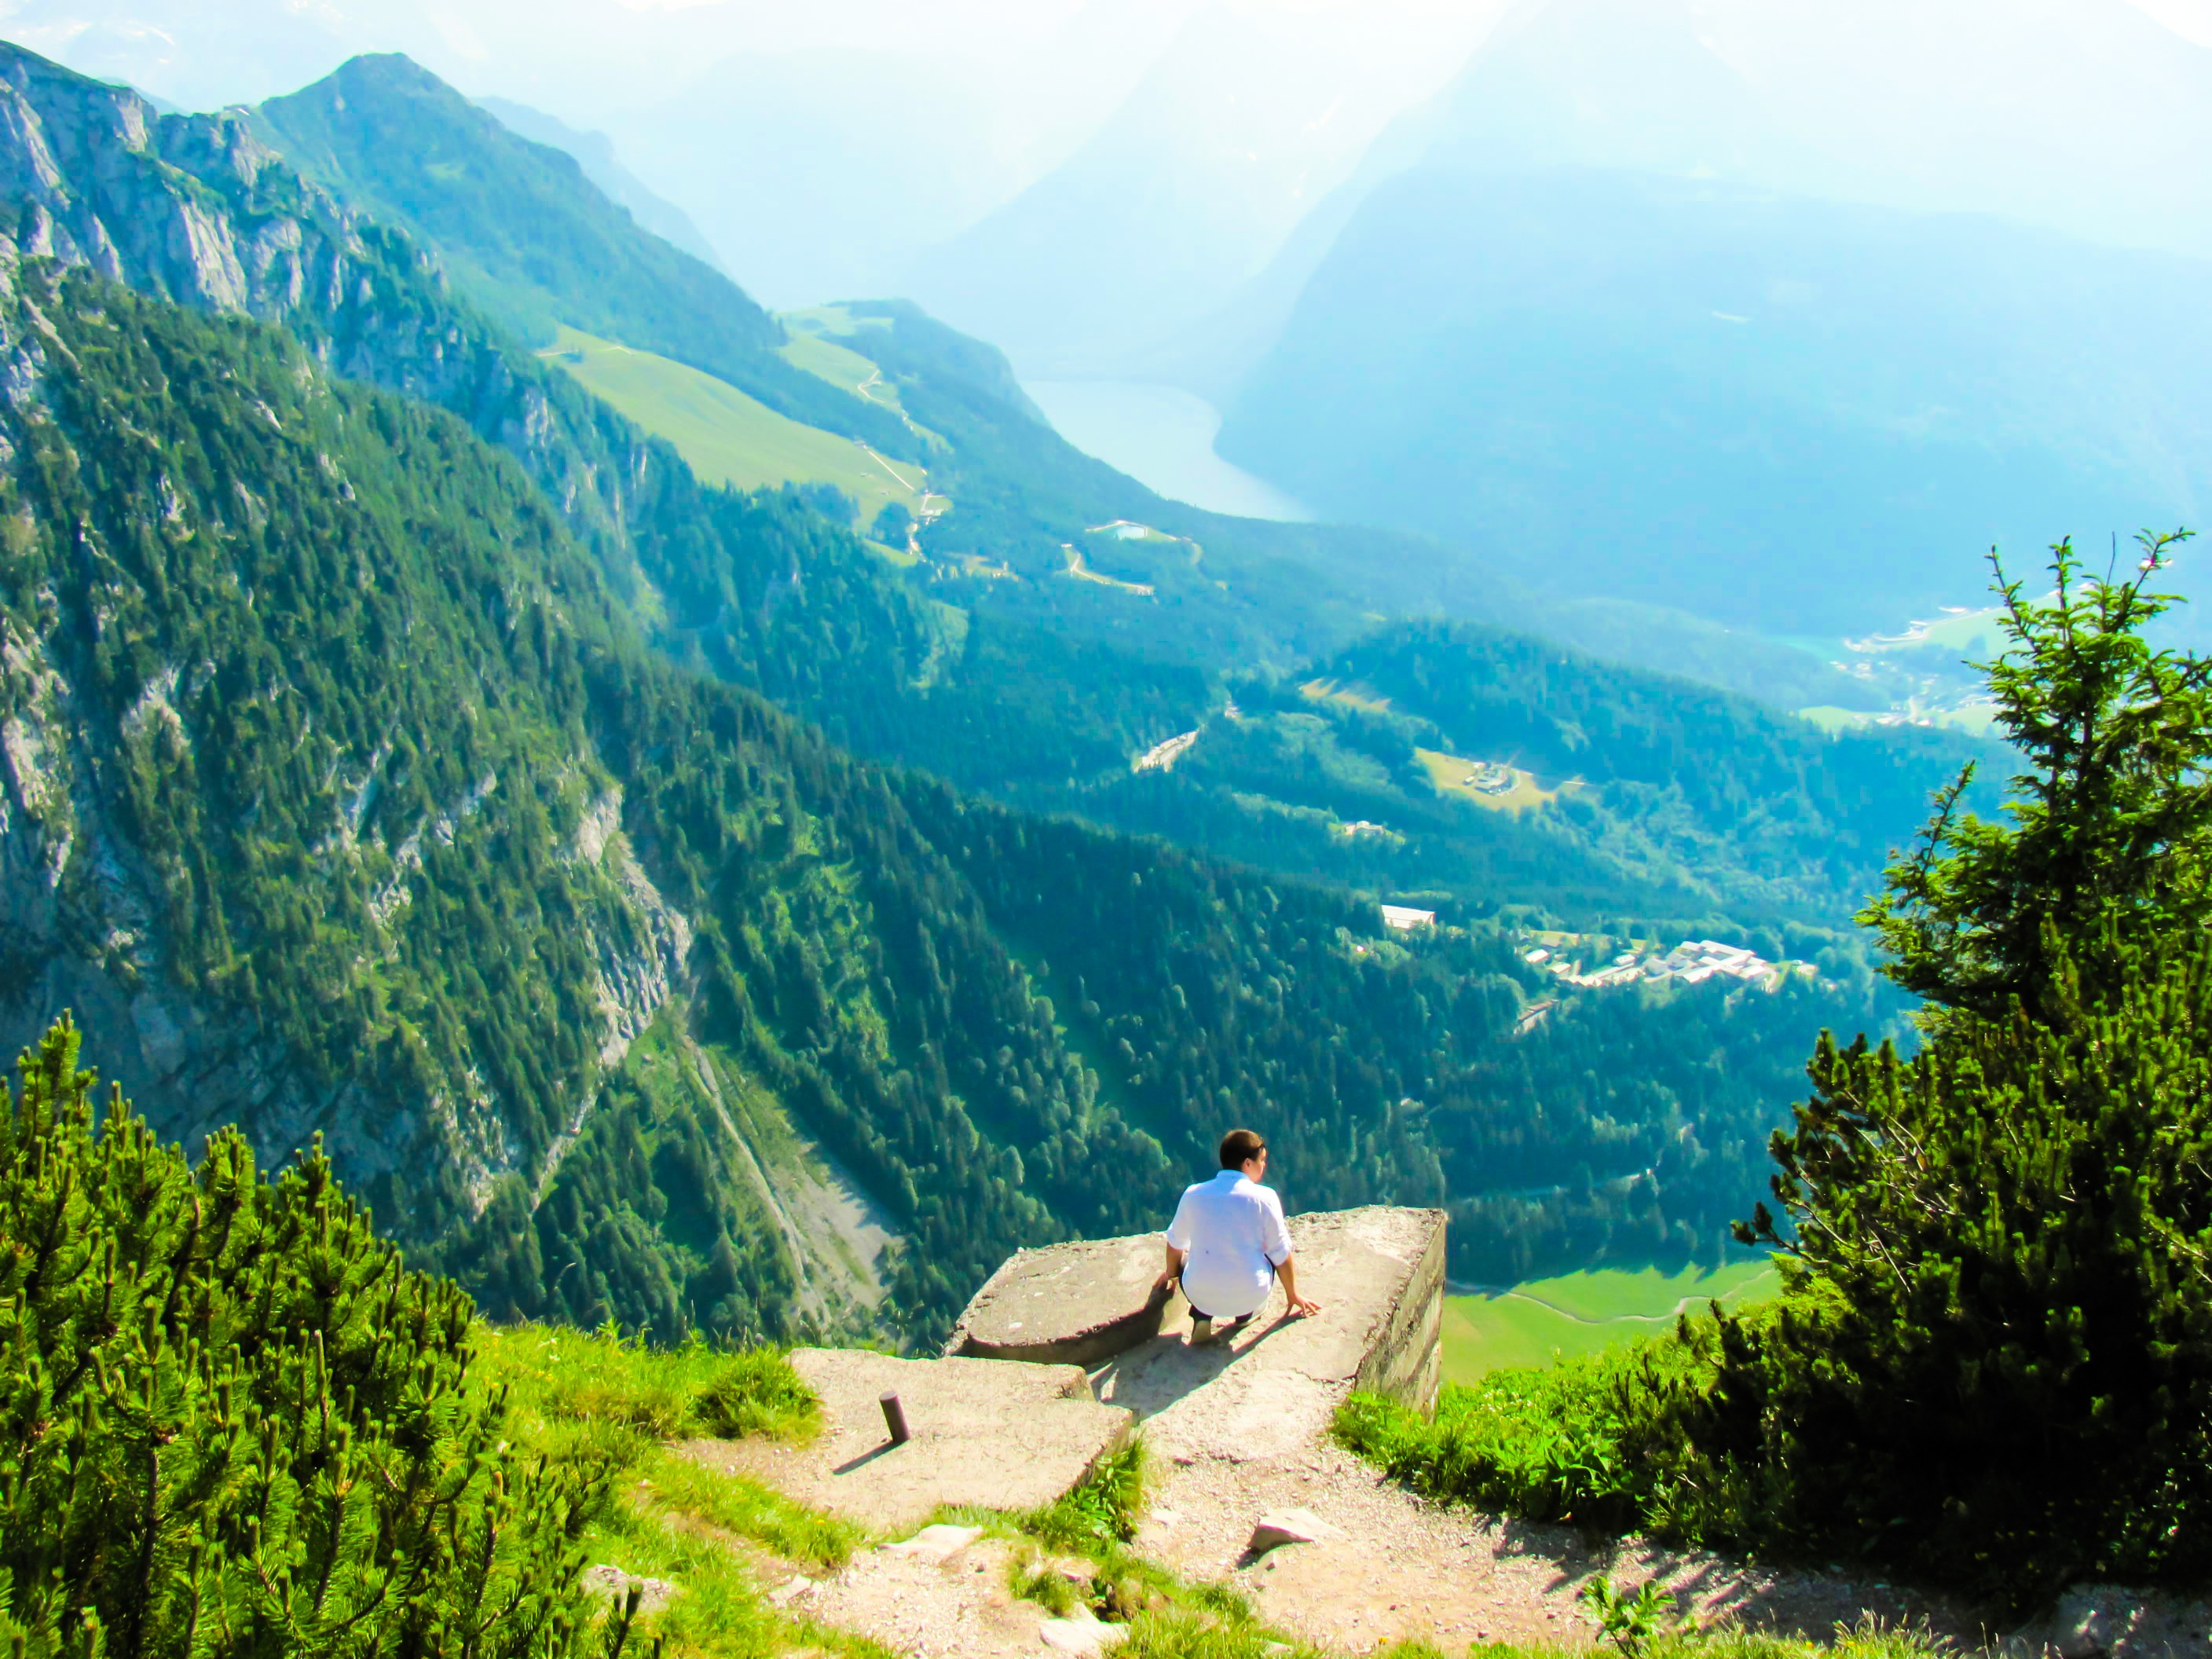
nature, wilderness, walking, mountain, hiking, meadow, hill, lake, adventure, valley, mountain range, europe, fjord, tourism, ridge, sports, alps, backpacking, plateau, germany, bavaria, fell, berchtesgaden, landform, mountain pass, geographical feature, mountainous landforms, glacial landform, kehlsteinhaus